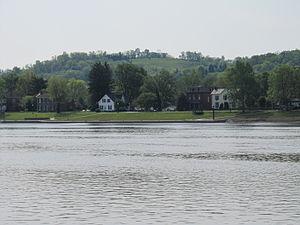
Augusta est une ville du comté de Bracken, dans l’État du Kentucky, aux États-Unis. Sa population s’élevait à 1 190 habitants lors du recensement de 2010, estimée à 1 175 habitants en 2016.